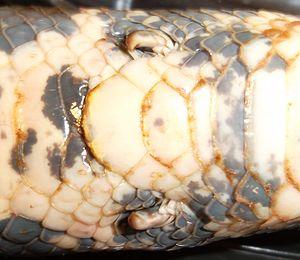
L'apodie signifie littéralement « absence de pieds ». Chez les vertébrés elle caractérise les organismes qui ont perdu leurs pieds ou leurs pattes au cours de l'évolution ou ne les ont jamais développées.